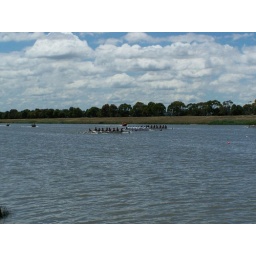
CGS boys Div 1 boat - CGS on the left, Haileybury in the middle and Melbourne Grammar on the right